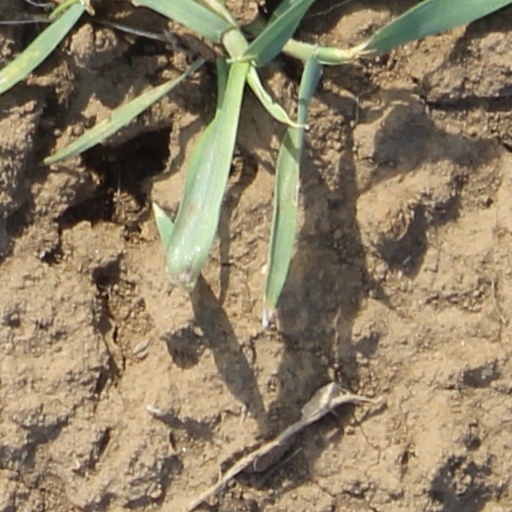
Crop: wheat